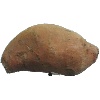
Label: Potato Sweet 1